Visby Airport

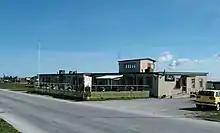
The old terminal at Visby airport

Seaplanes were used for public flights to Gotland from 1925, landing in a sheltered bay near Slite, or in Lake Tingstäde.